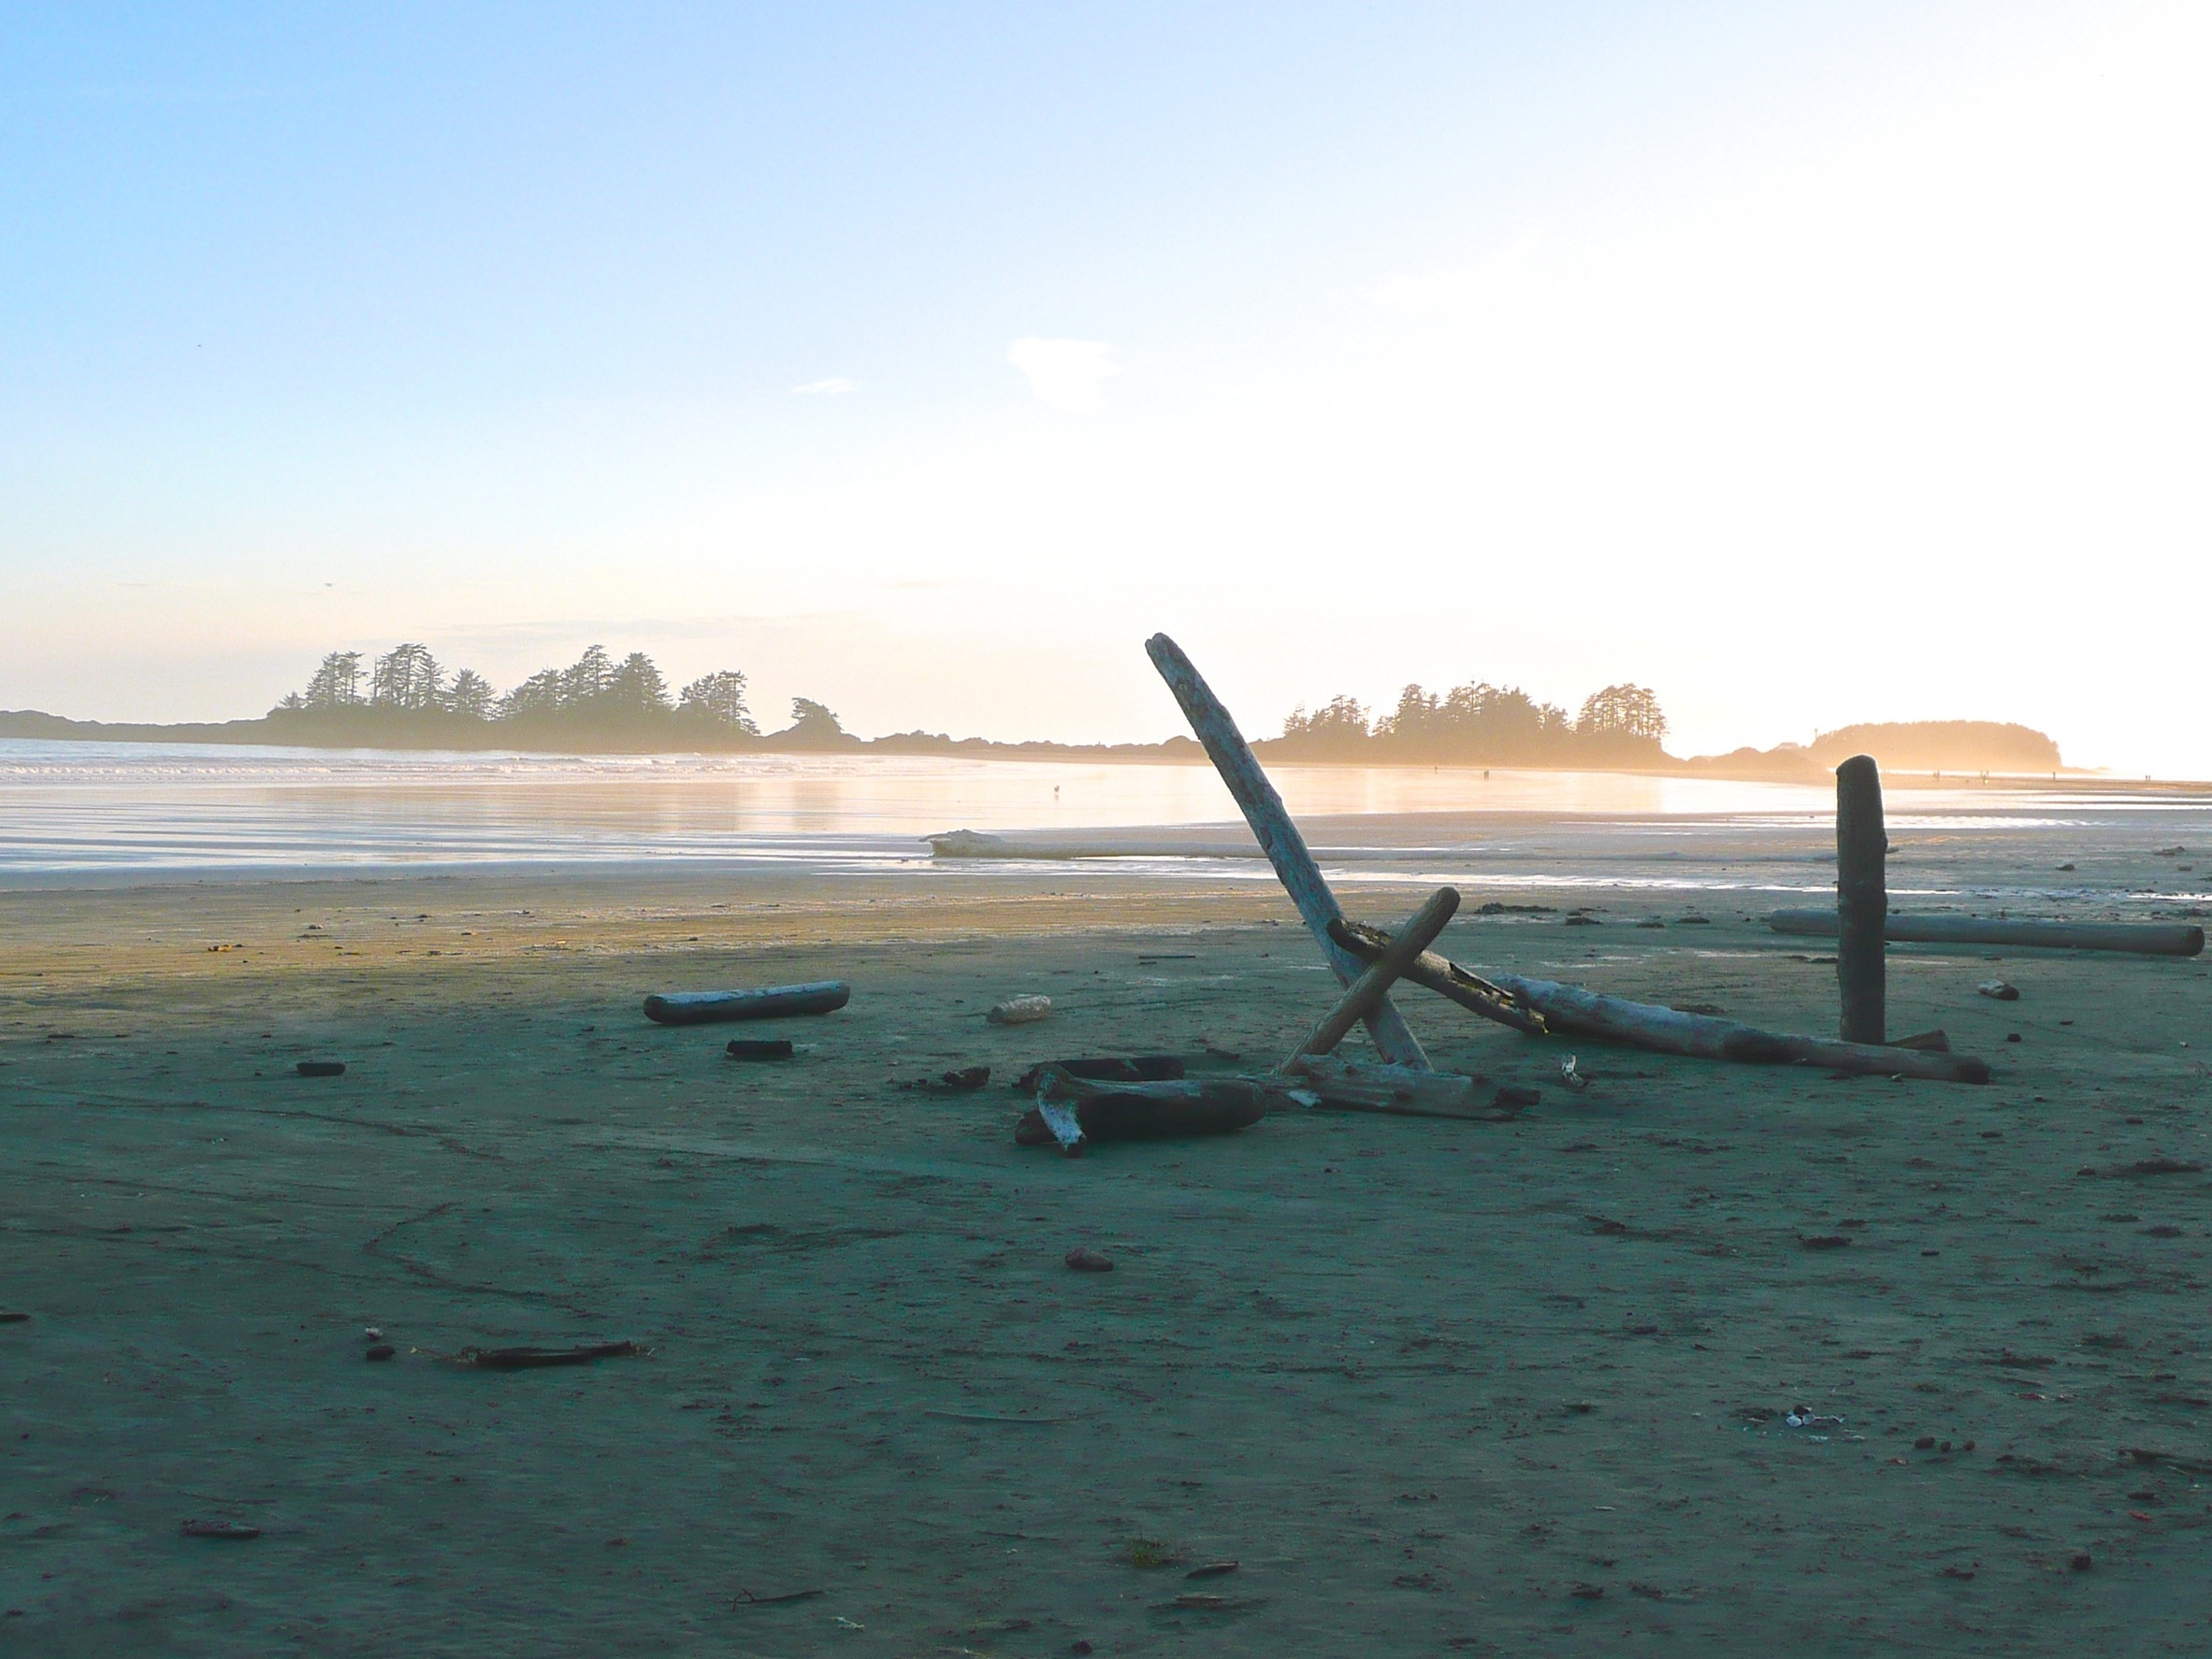
beach, driftwood, sea, coast, water, nature, outdoor, sand, ocean, horizon, sky, sun, sunrise, sunset, shore, wave, wind, summer, vacation, travel, coastline, paddle, relax, tranquil, scenic, tropical, holiday, bay, island, blue, tourism, leisure, body of water, sunny, resort, wind wave, surfing equipment and supplies